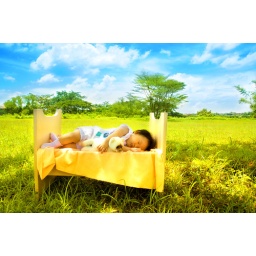
sleeping under the blue sky